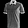
Label: T - shirt / top